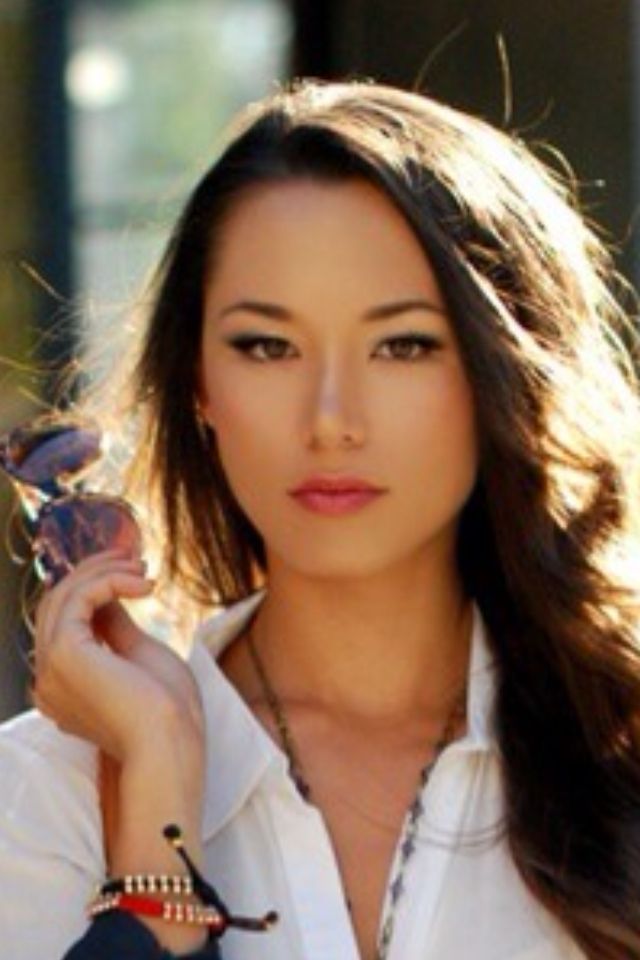
Gender: women